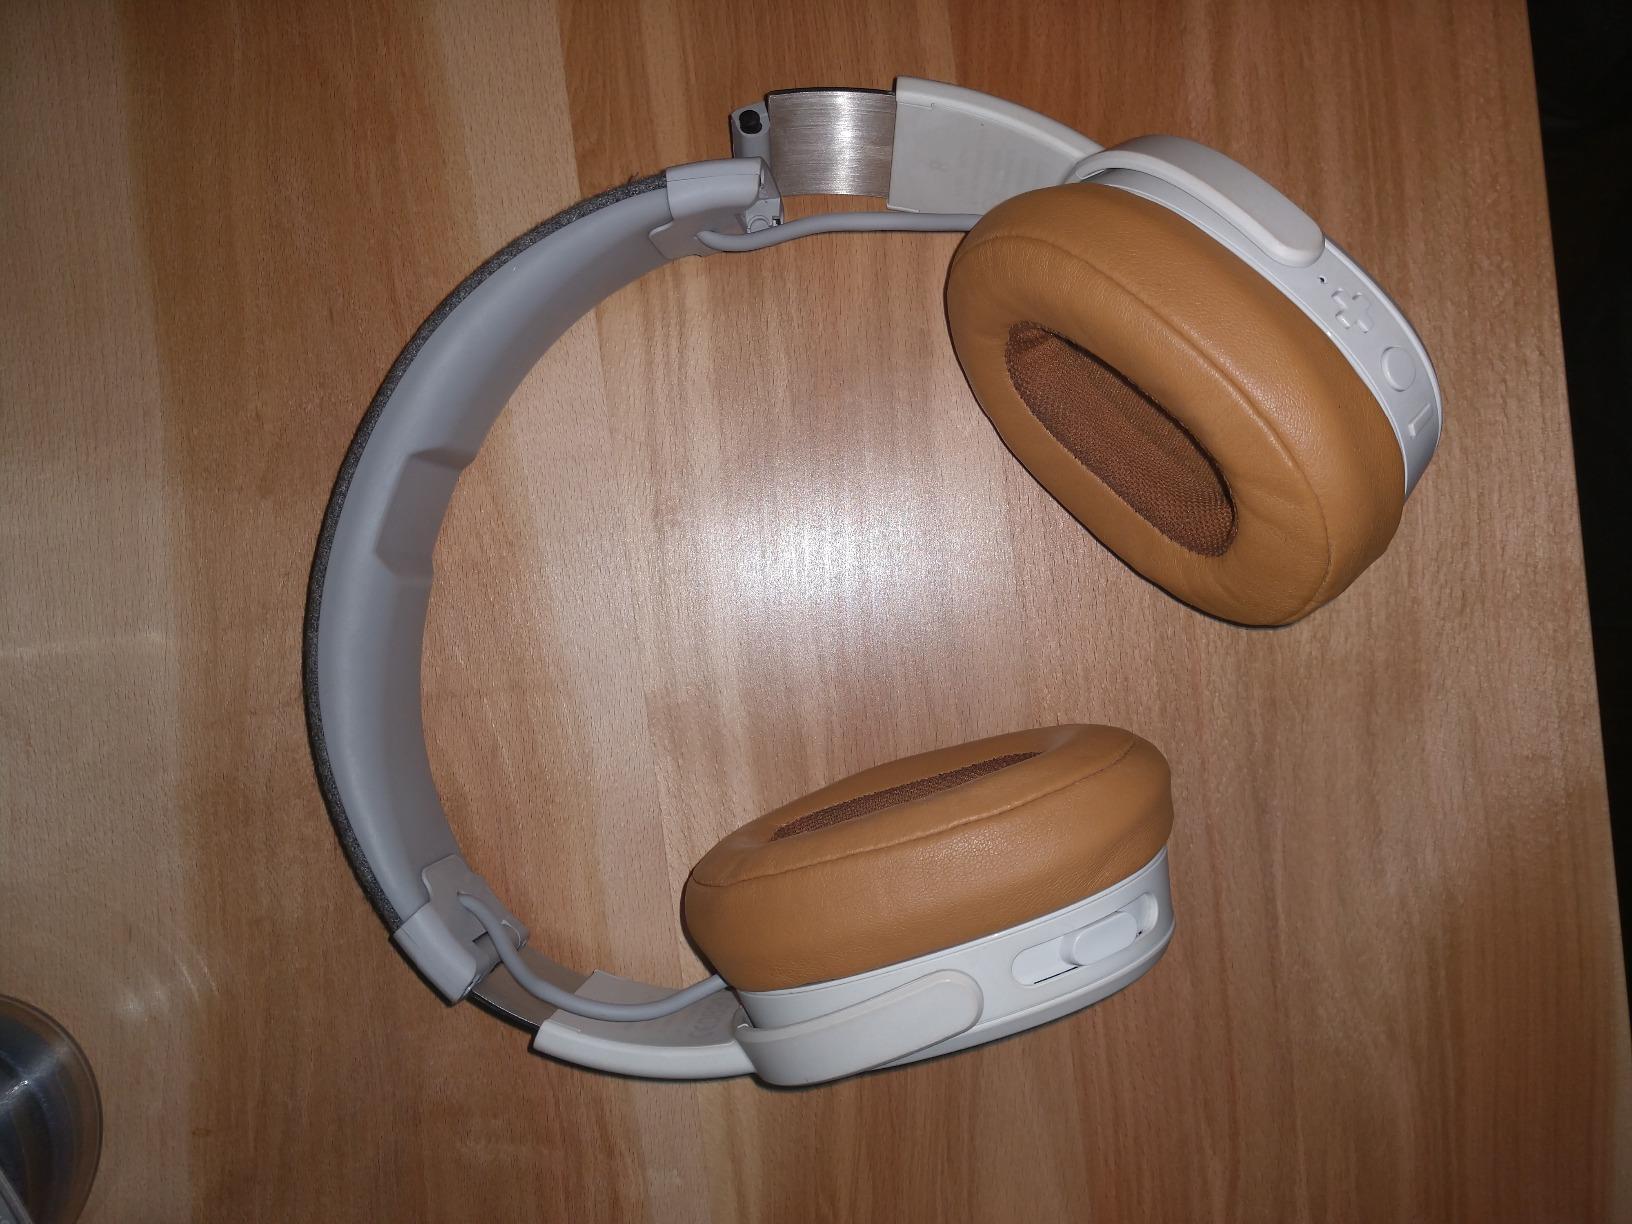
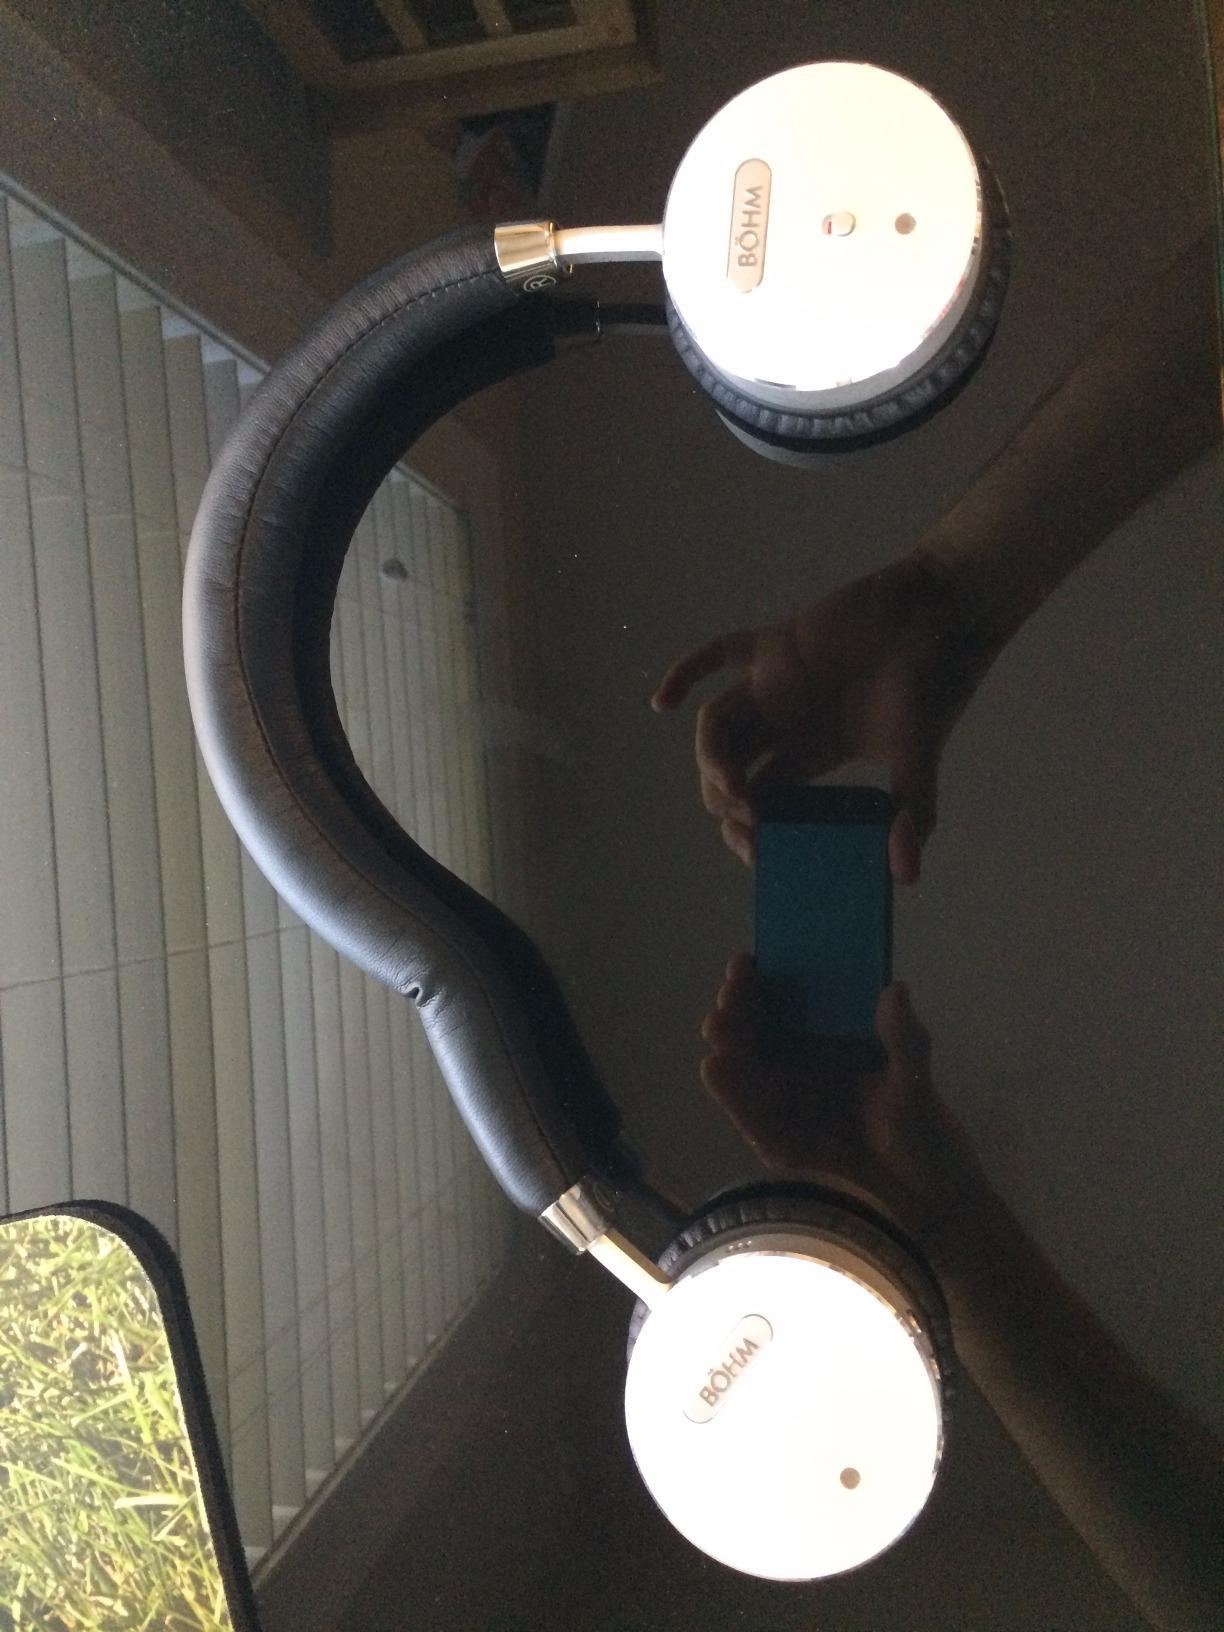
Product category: headphones
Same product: no